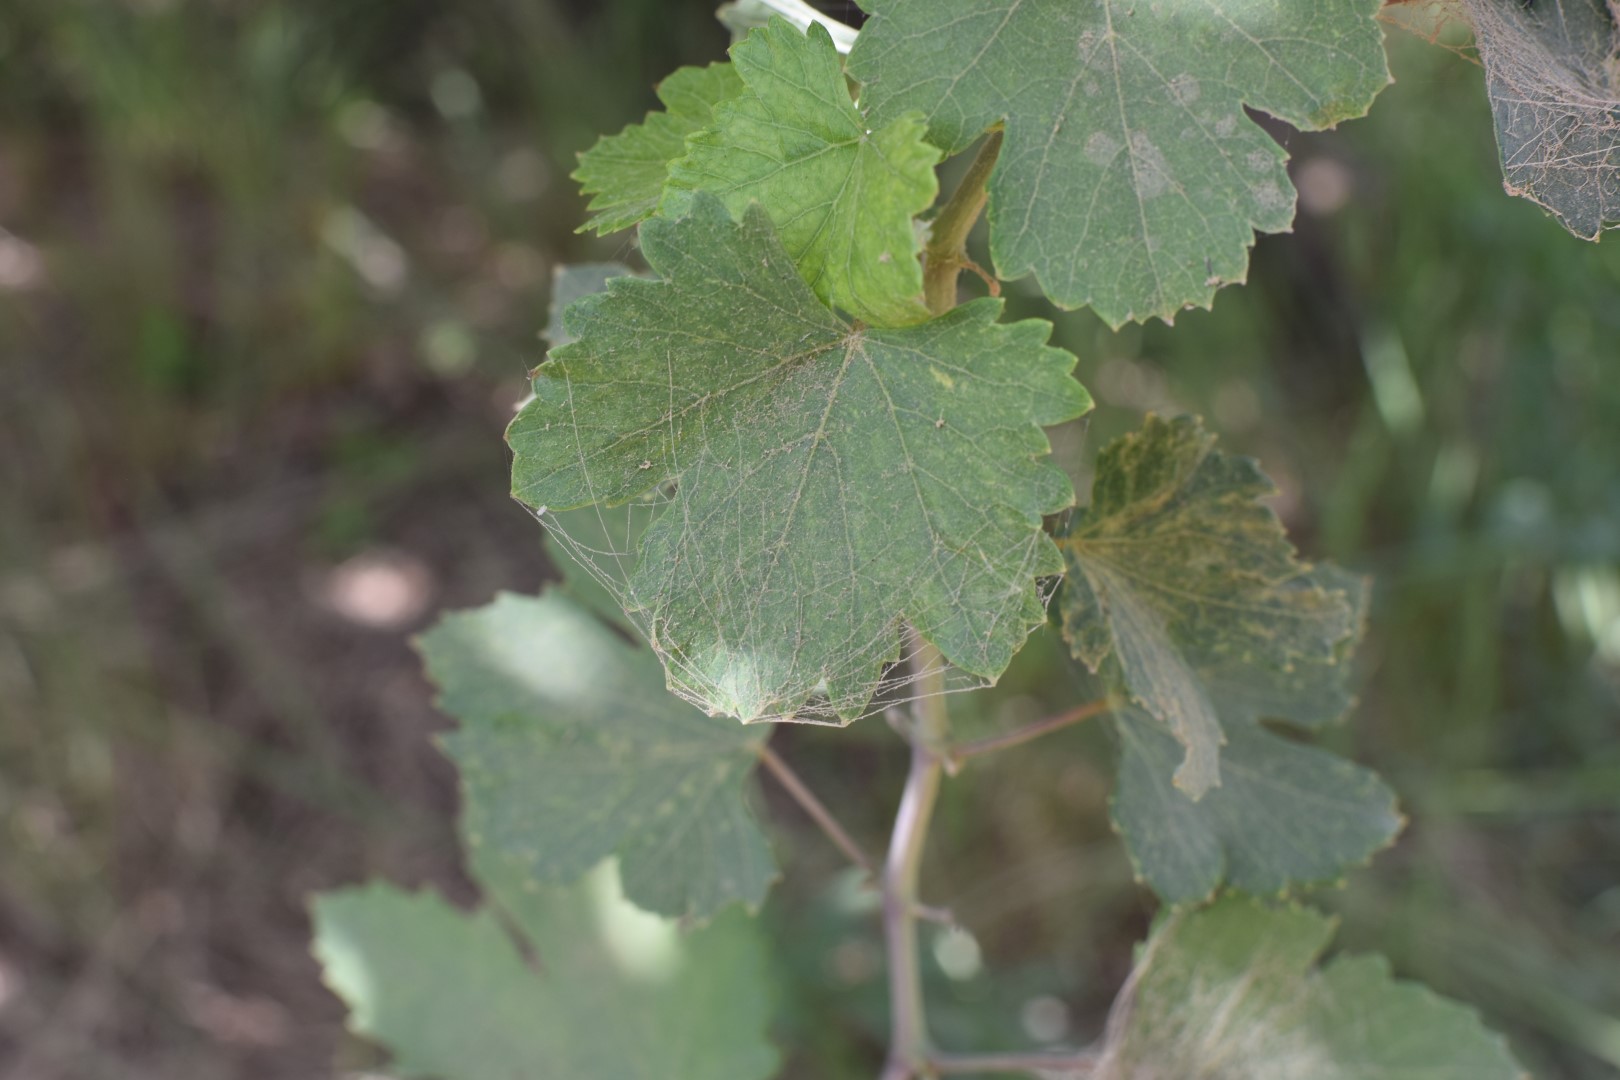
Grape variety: Halawani